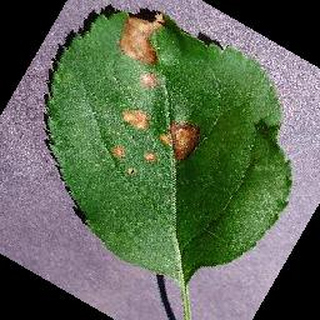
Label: apple_black_rot